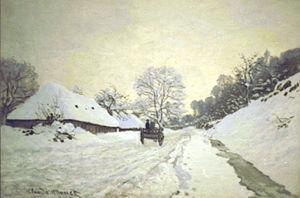
Ce tableau rassemble les peintures de Claude Monet, par dates, et par thèmes à chaque fois que cela était pertinent. Les séries qui font déjà l'objet d'un article ne sont mentionnées que par le lien.